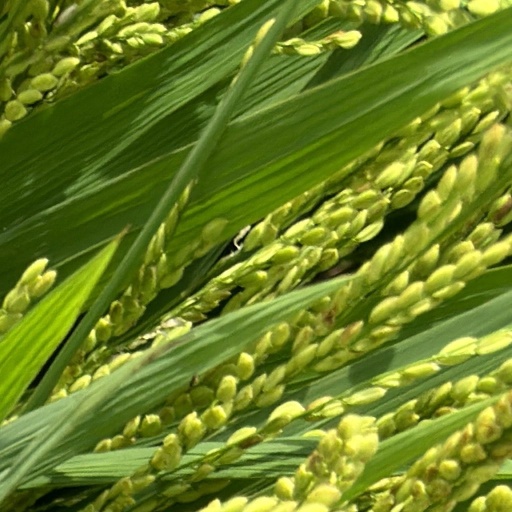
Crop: rice